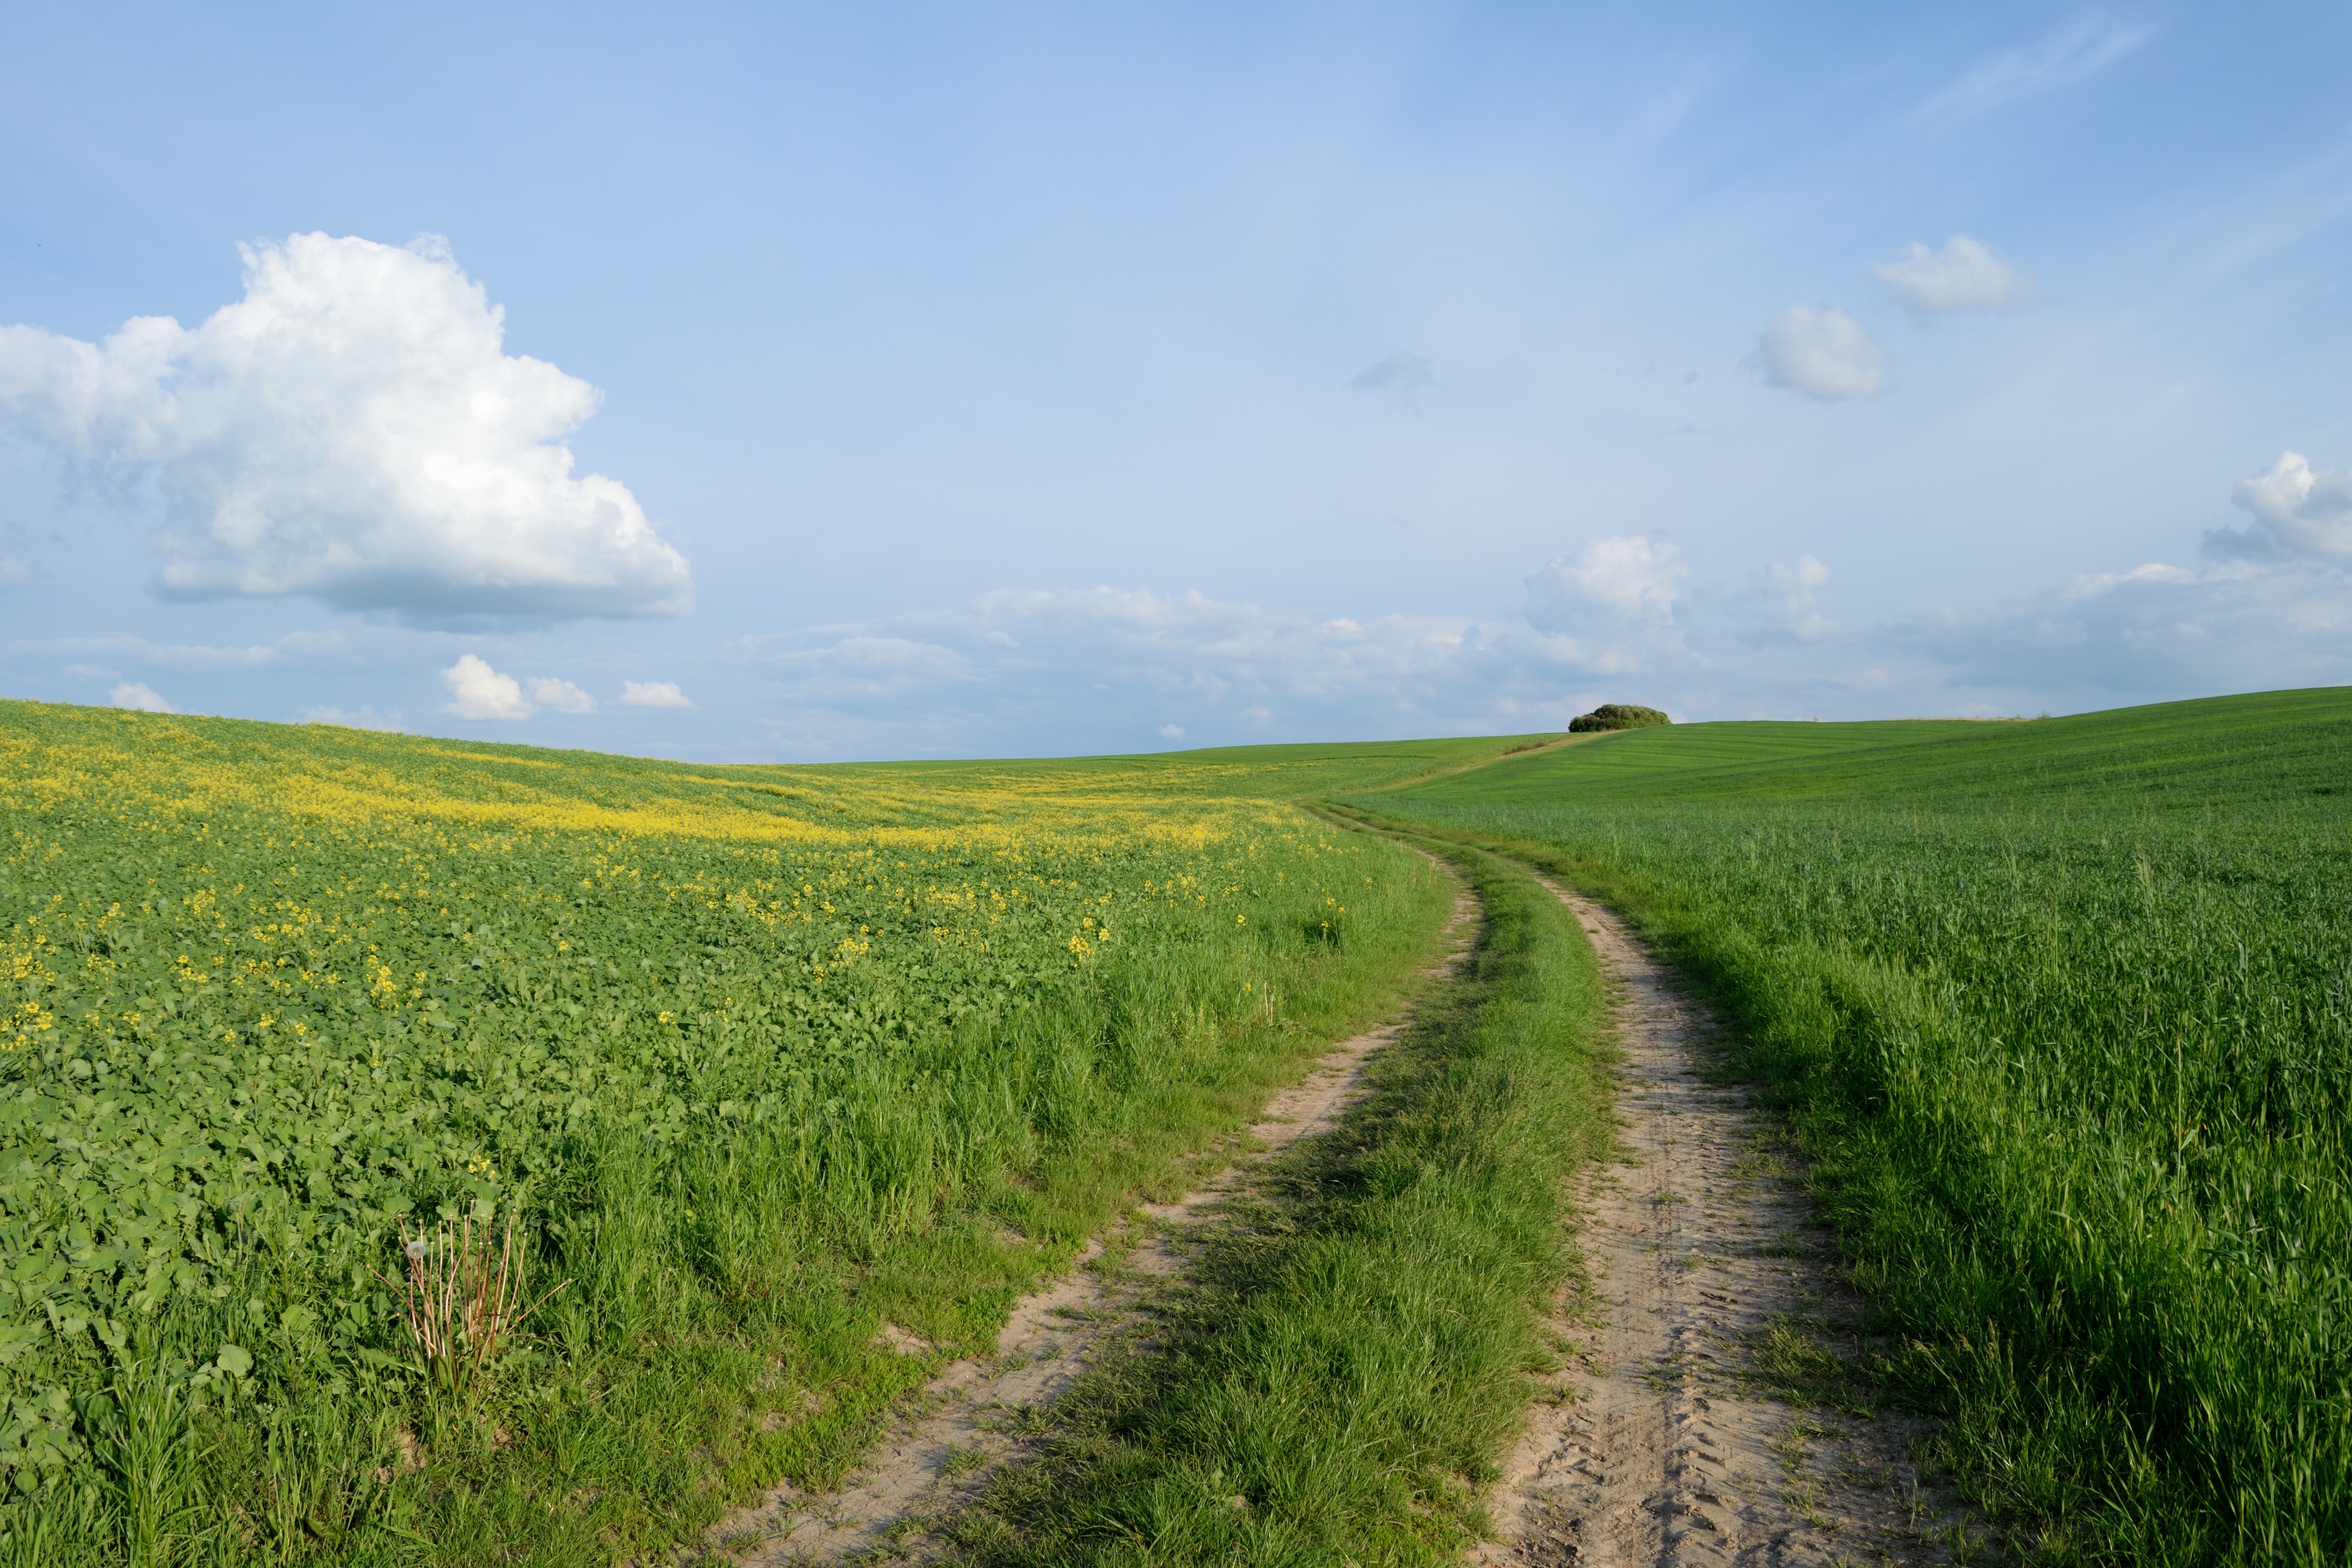
landscape, nature, grass, horizon, cloud, plant, sky, road, field, meadow, prairie, hill, dirt road, green, crop, pasture, soil, agriculture, plain, rapeseed, grassland, plantation, plateau, habitat, ecosystem, brassica, green grass, steppe, the way, rural area, natural environment, grass family